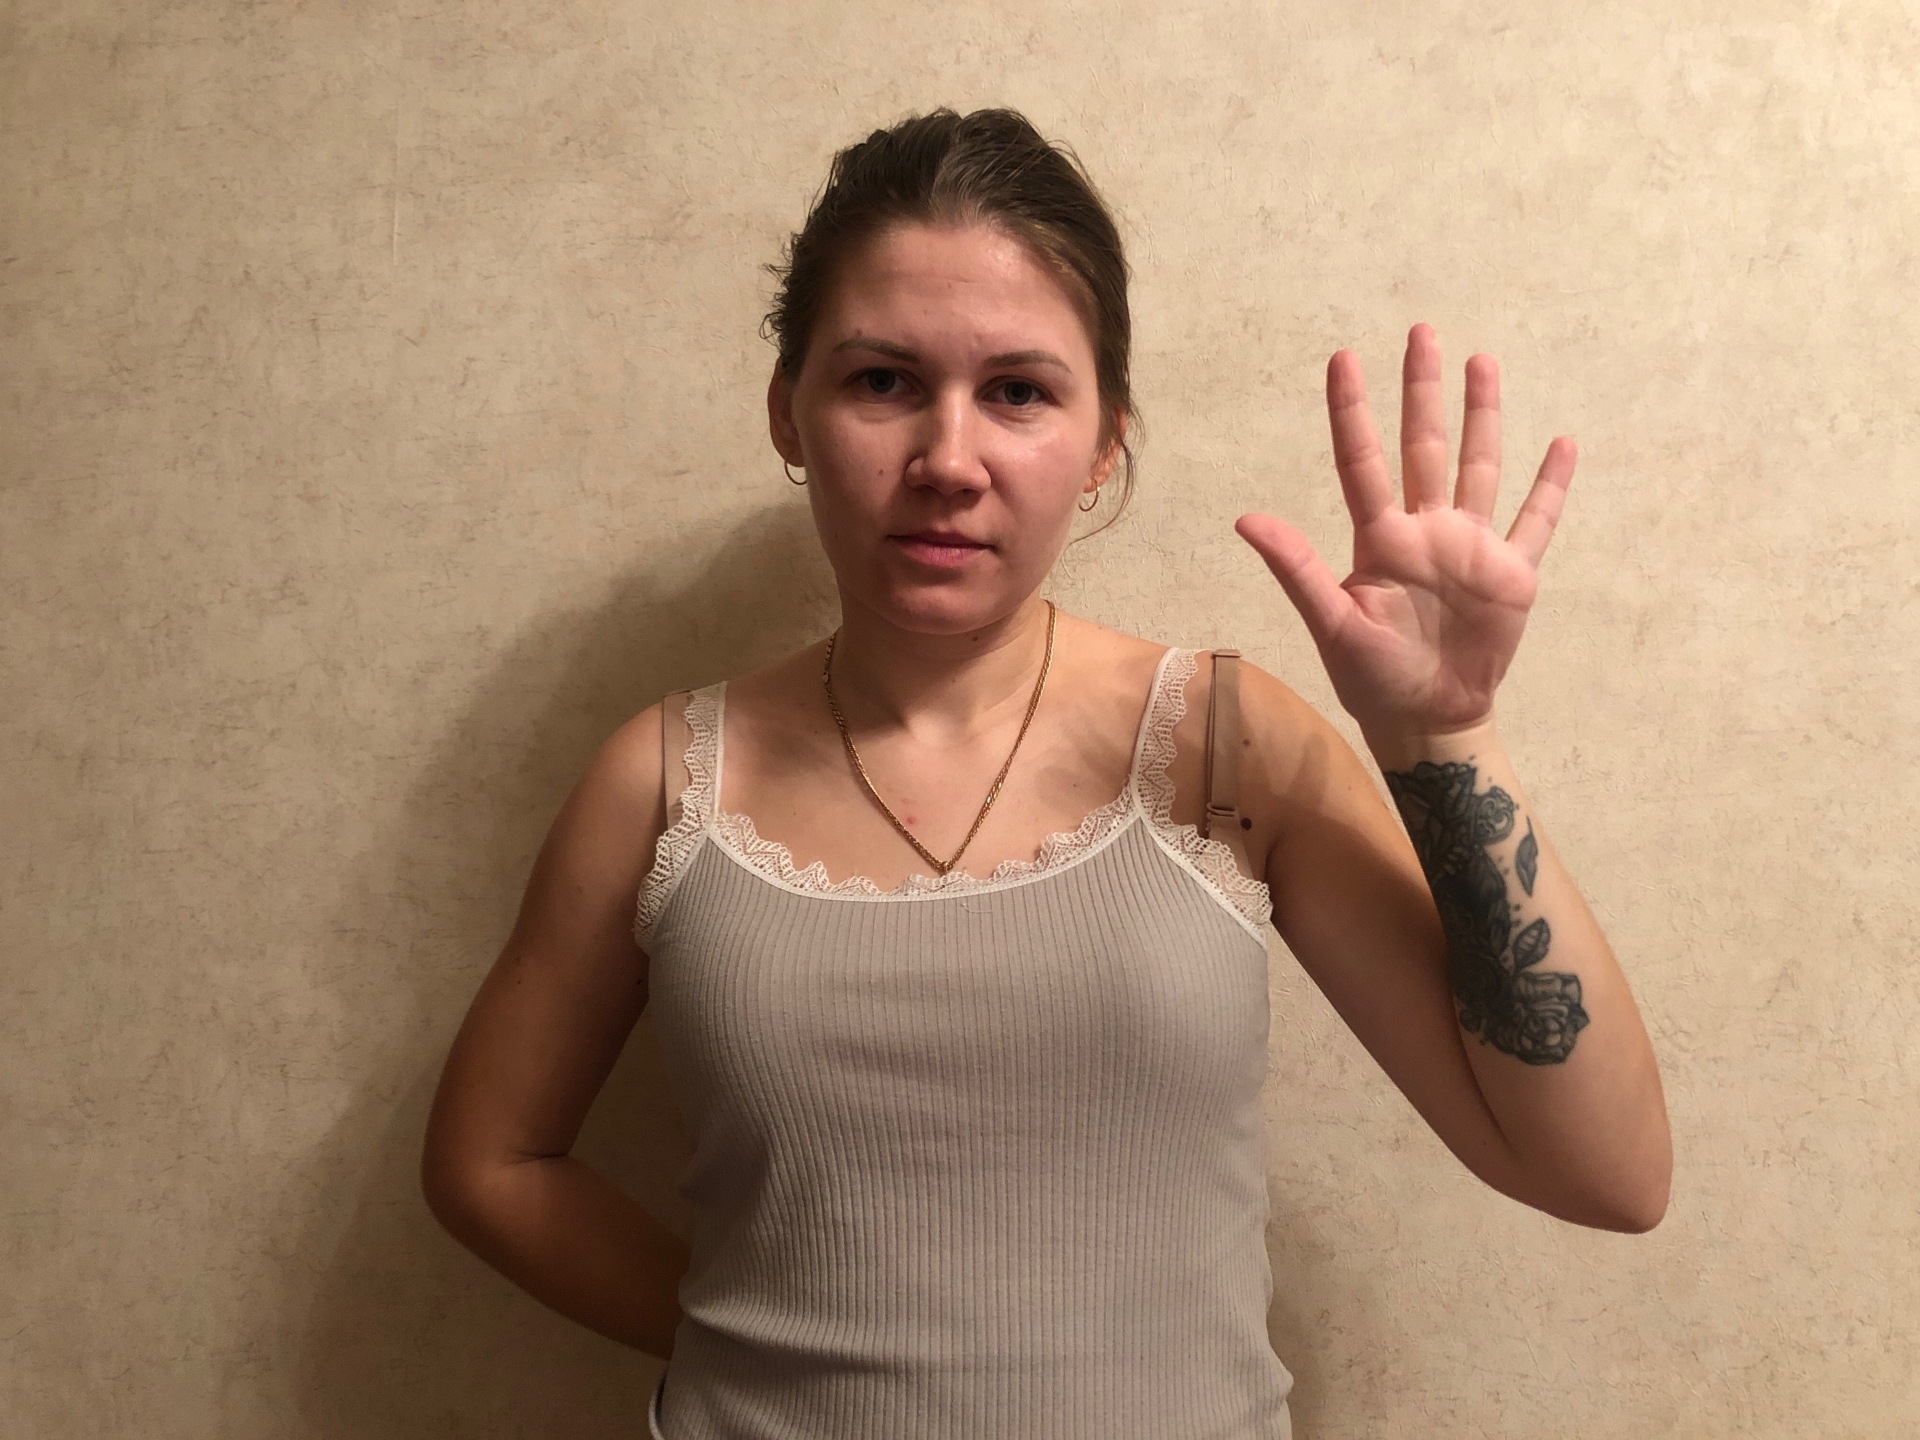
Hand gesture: palm